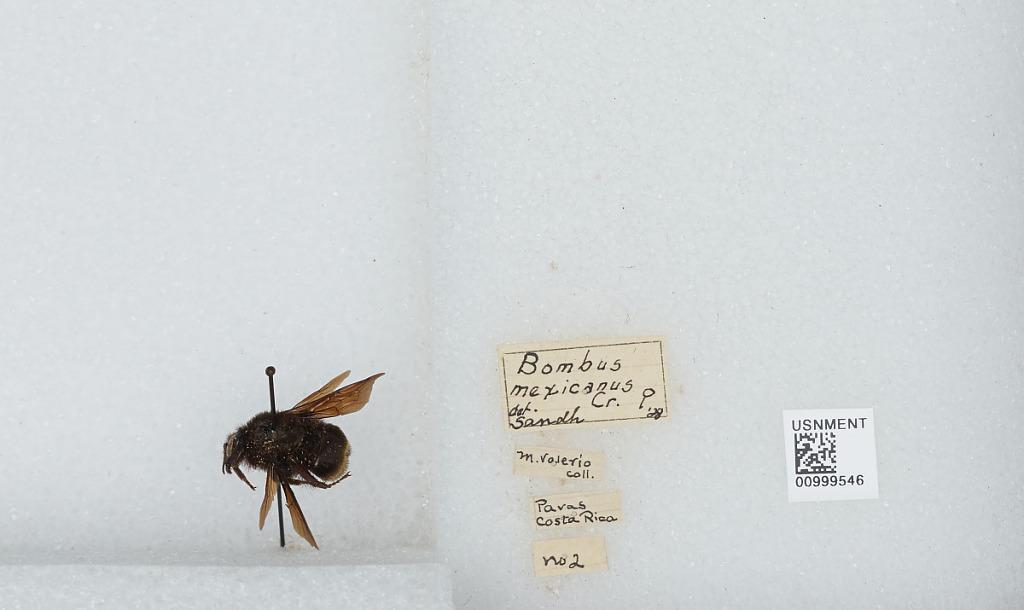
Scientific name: Bombus (Pyrobombus) mixtus Cresson
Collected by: M. Valerio
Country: Costa Rica
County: Pavas District
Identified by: Sandh.